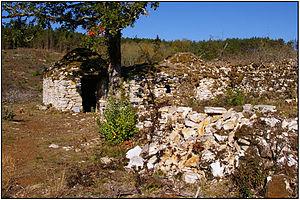
Cabane en pierre sèche de la Combe du Rat (Inscription), Daglan
Cet article recense les monuments historiques de l'arrondissement de Sarlat-la-Canéda, dans le département de la Dordogne, en France.
Daglan est une commune française située dans le département de la Dordogne, en région Nouvelle-Aquitaine.